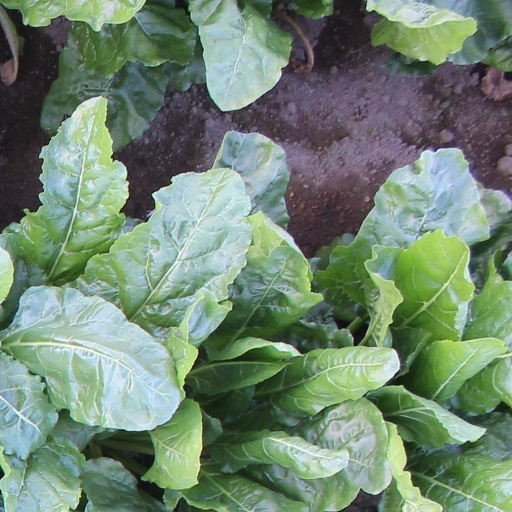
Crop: sugar beet